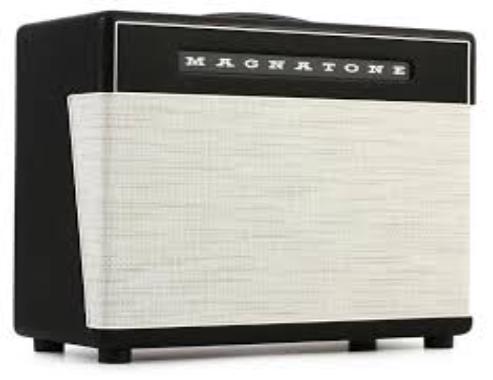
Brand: magnatone
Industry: Electronic